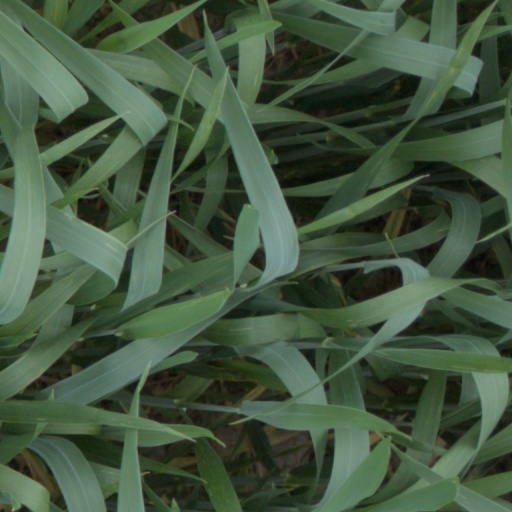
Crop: wheat